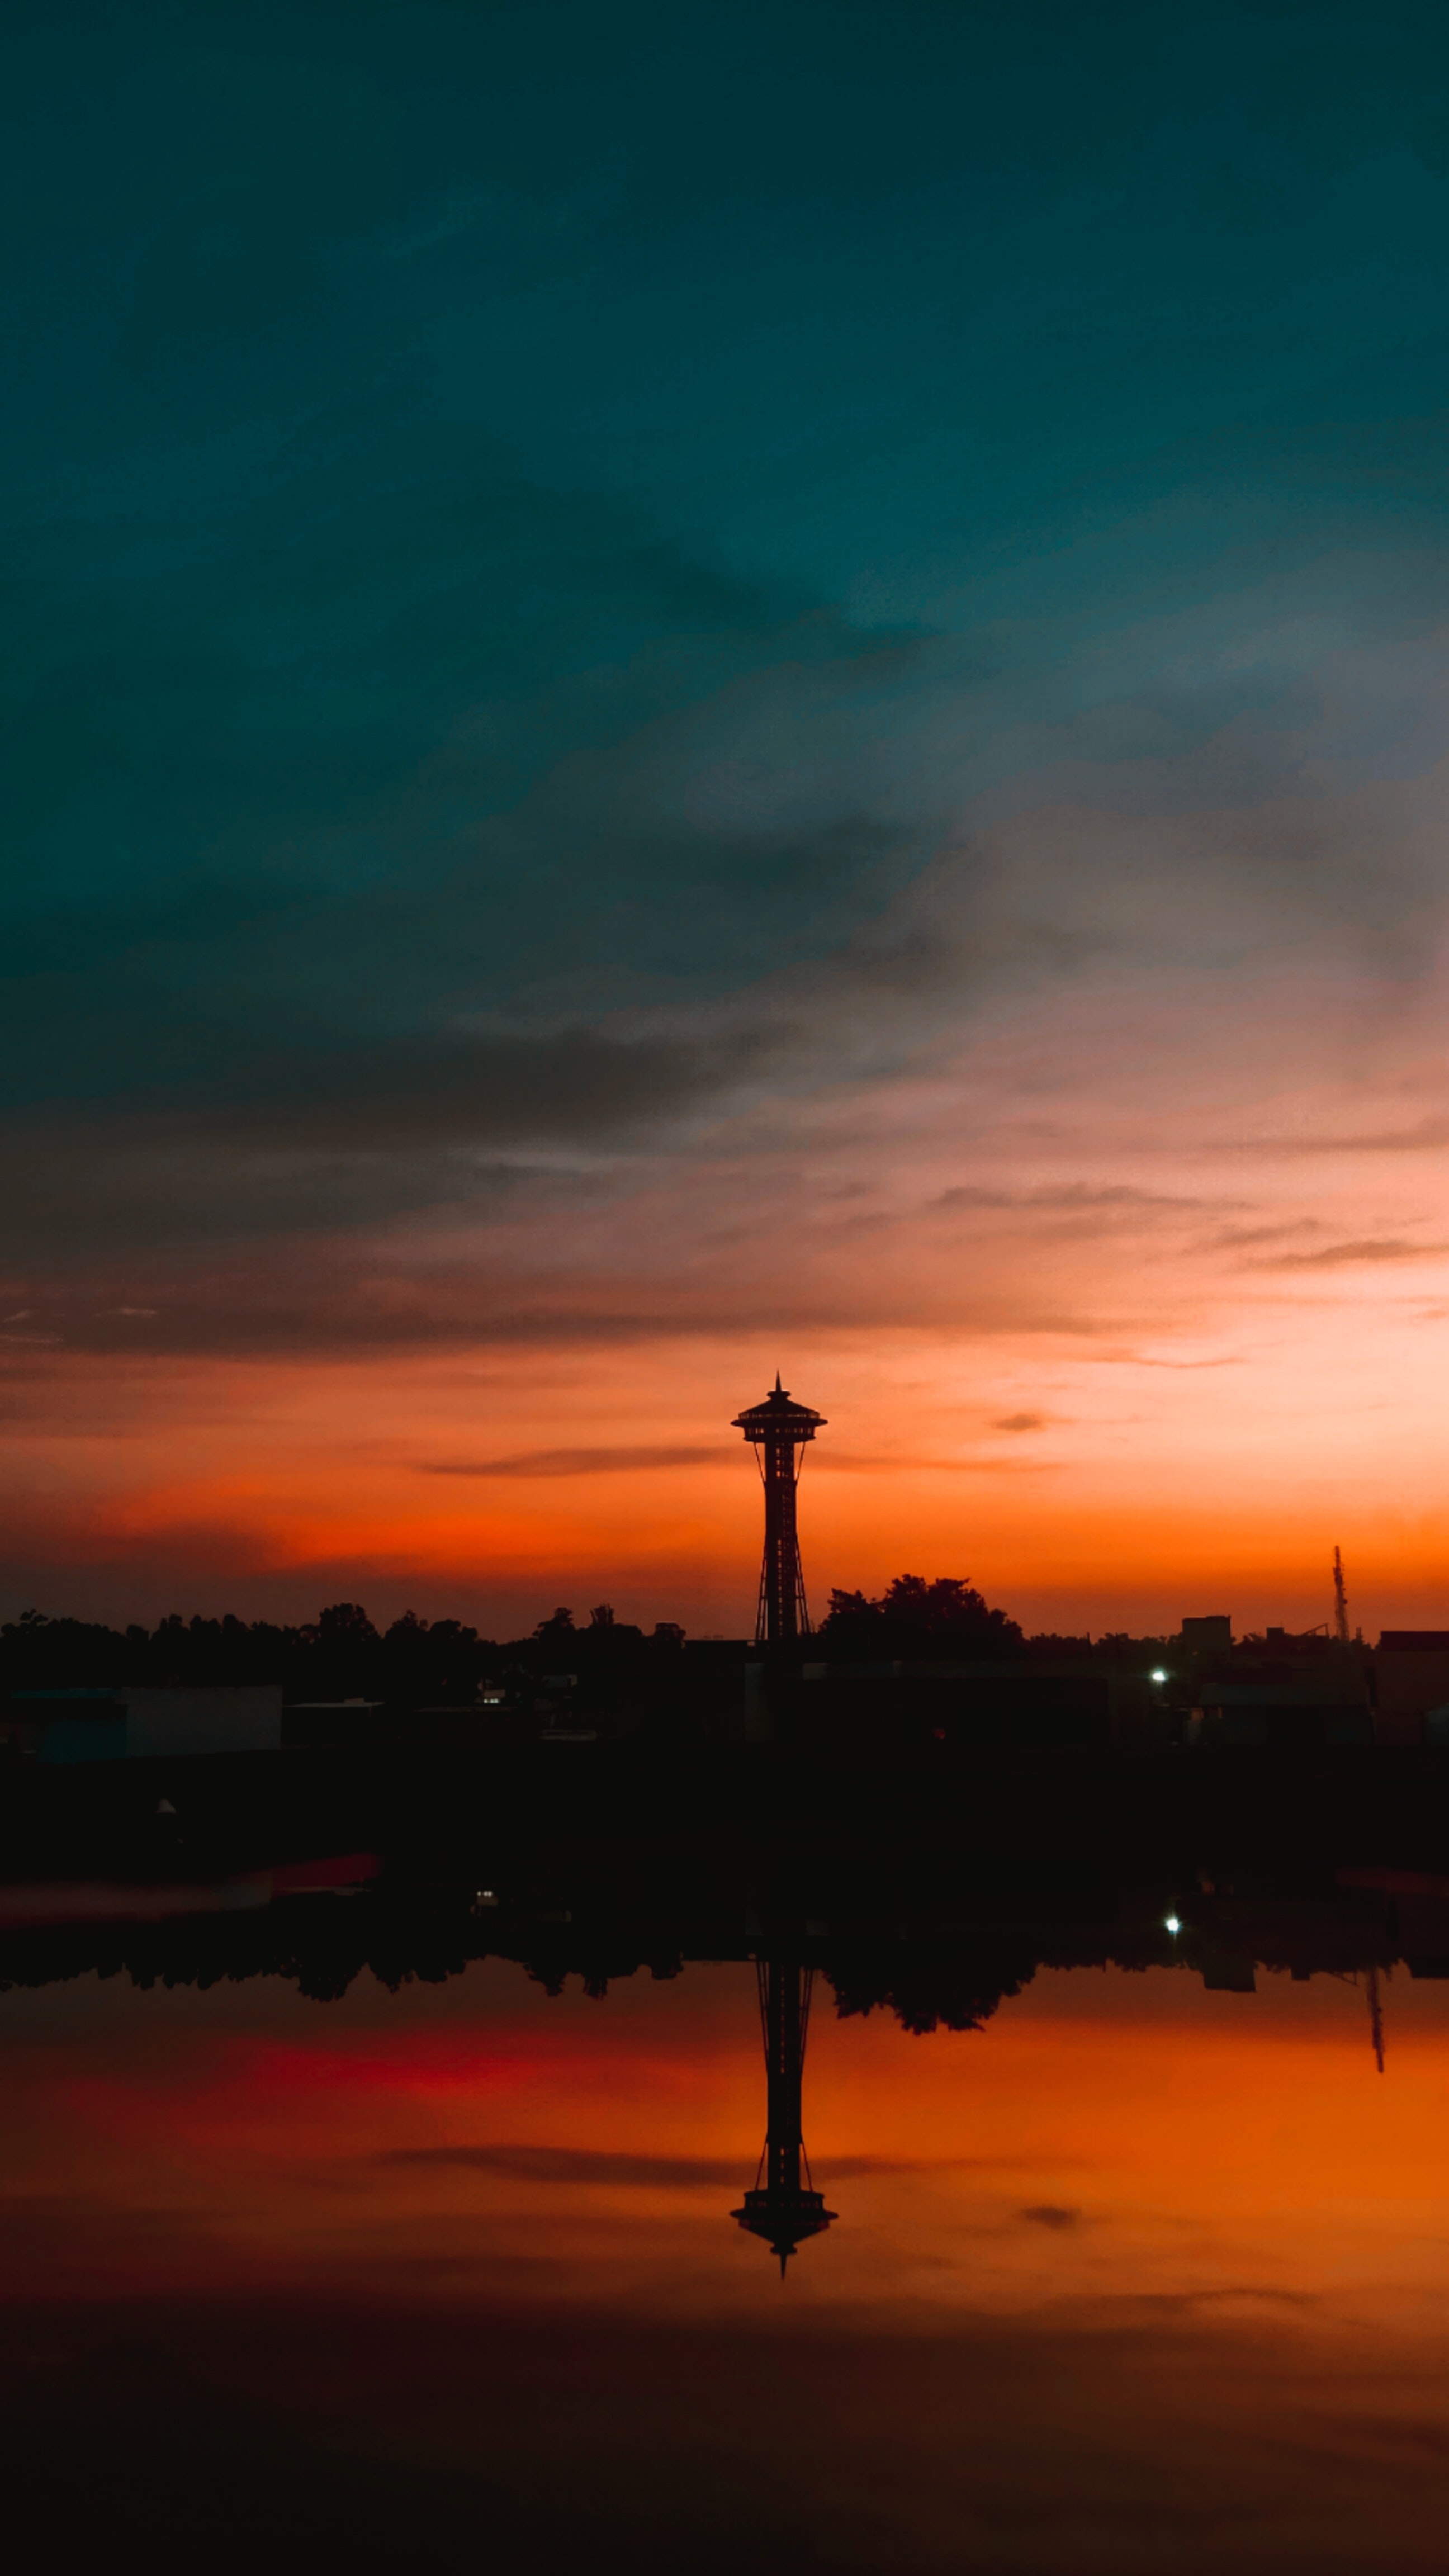
natural, sky, cloud, water, atmosphere, afterglow, red sky at morning, sunlight, dusk, sunset, atmospheric phenomenon, sunrise, lake, horizon, landscape, calm, city, cumulus, sun, natural landscape, cross, tree, dawn, astronomical object, backlighting, symbol, evening, reservoir, darkness, reflection, ocean, sound, symmetry, night, silhouette, pole, religious item, loch, lake district, sea, river